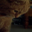
Label: cat